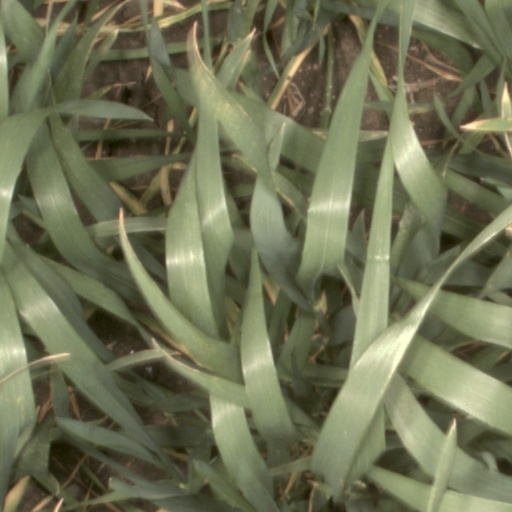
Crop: wheat